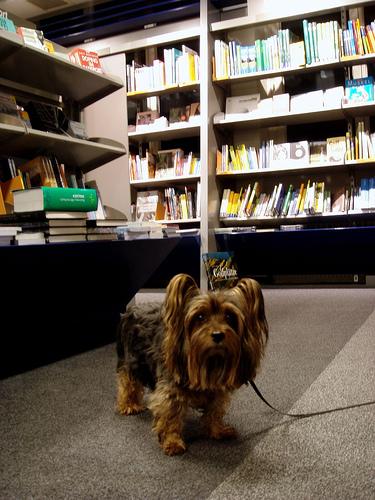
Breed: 231-n000081-silky_terrier